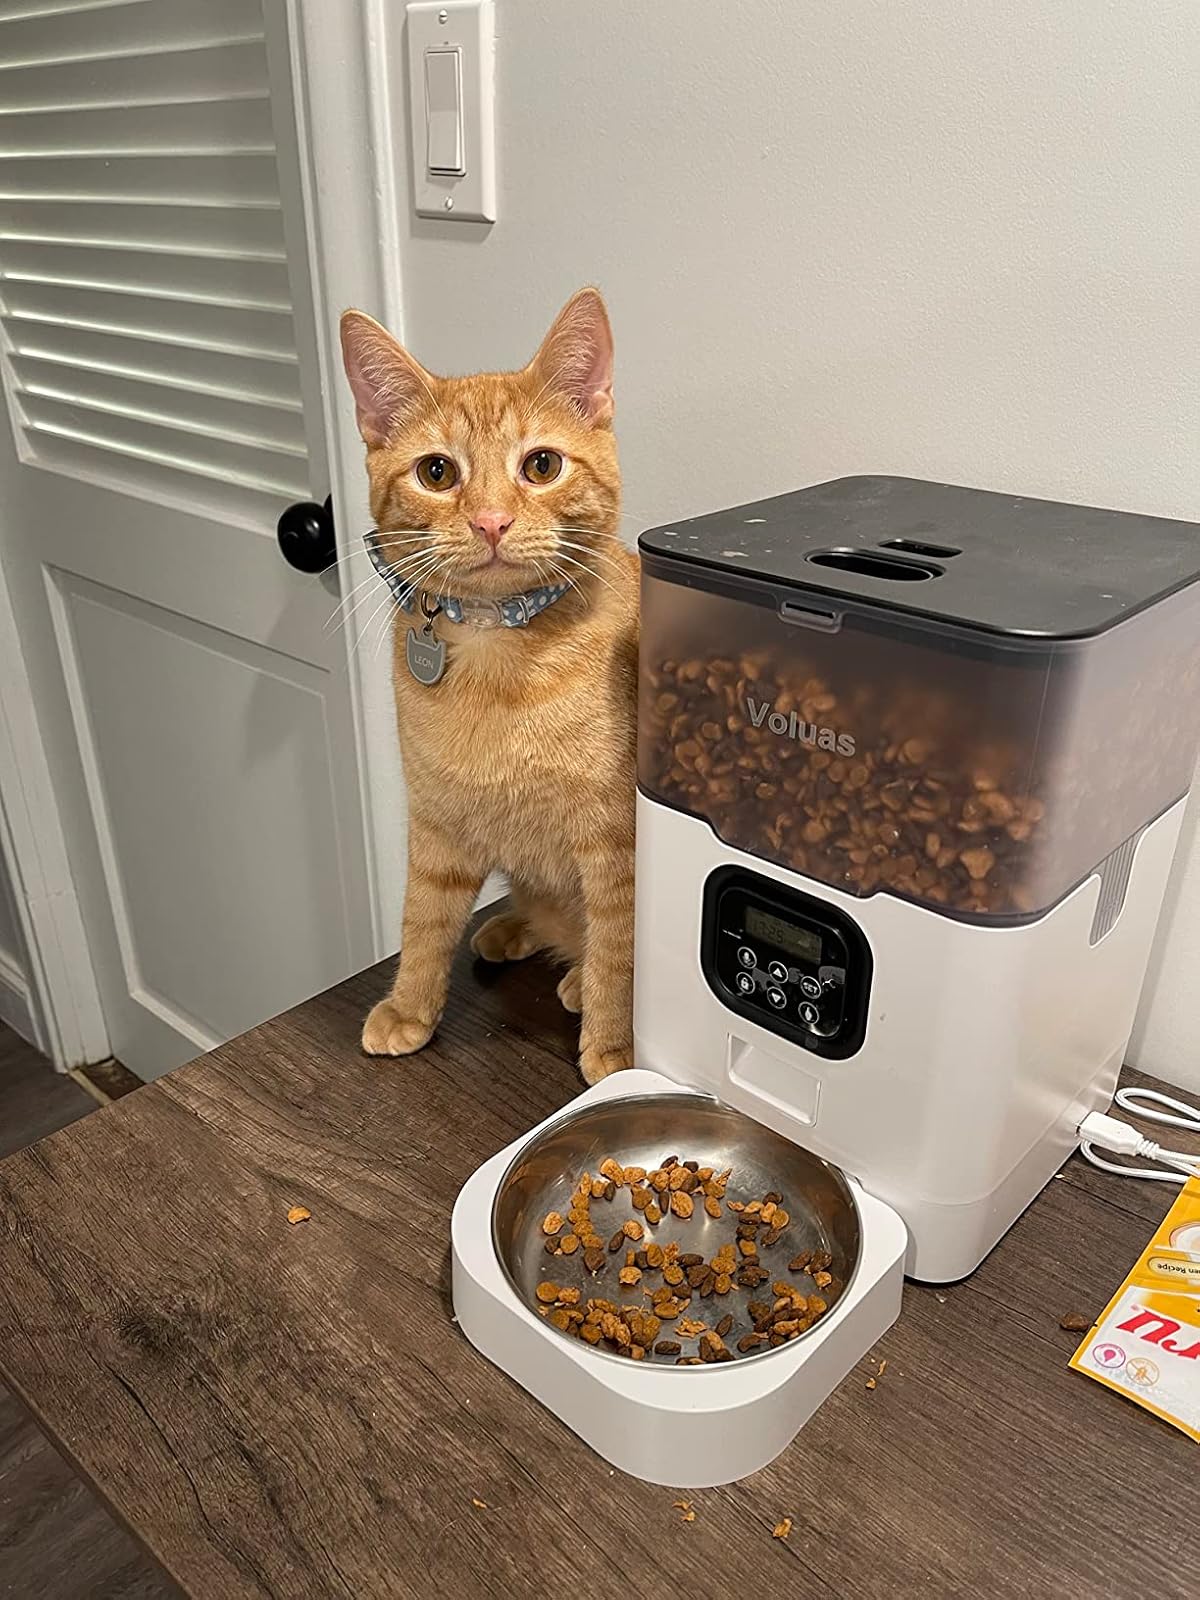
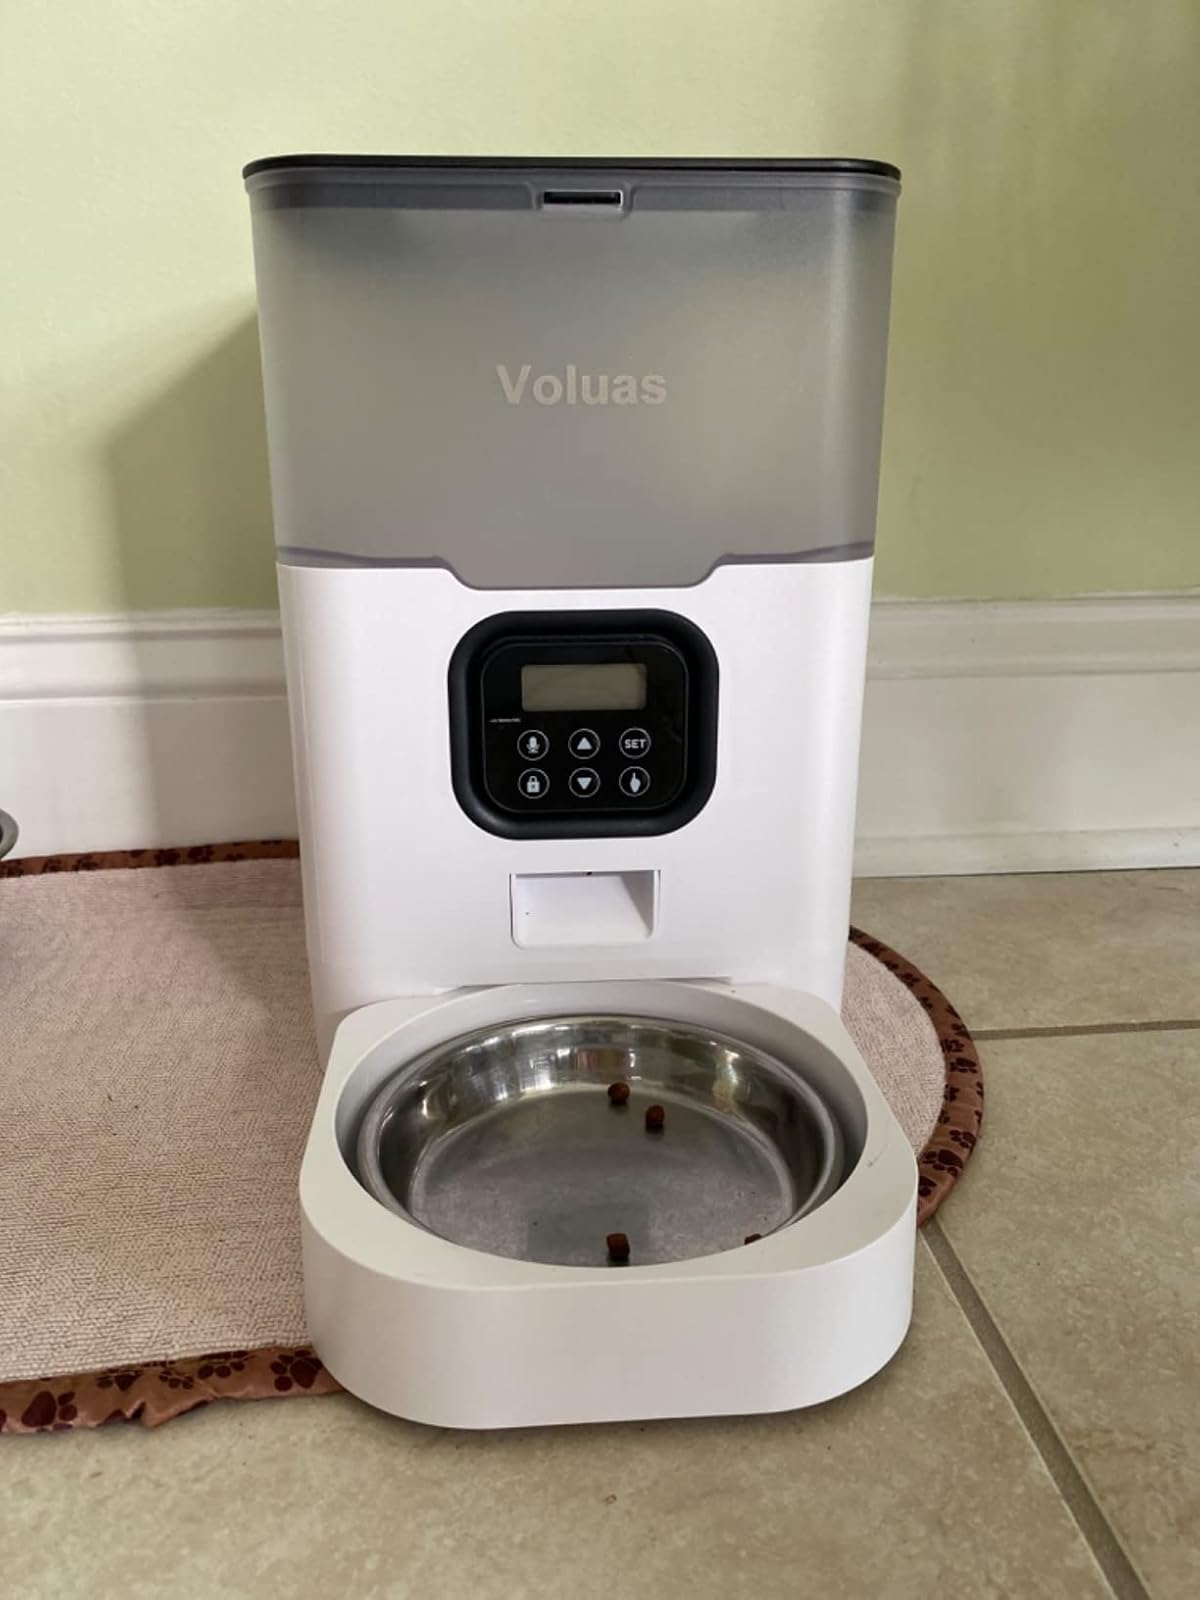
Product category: items_feeder
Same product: yes